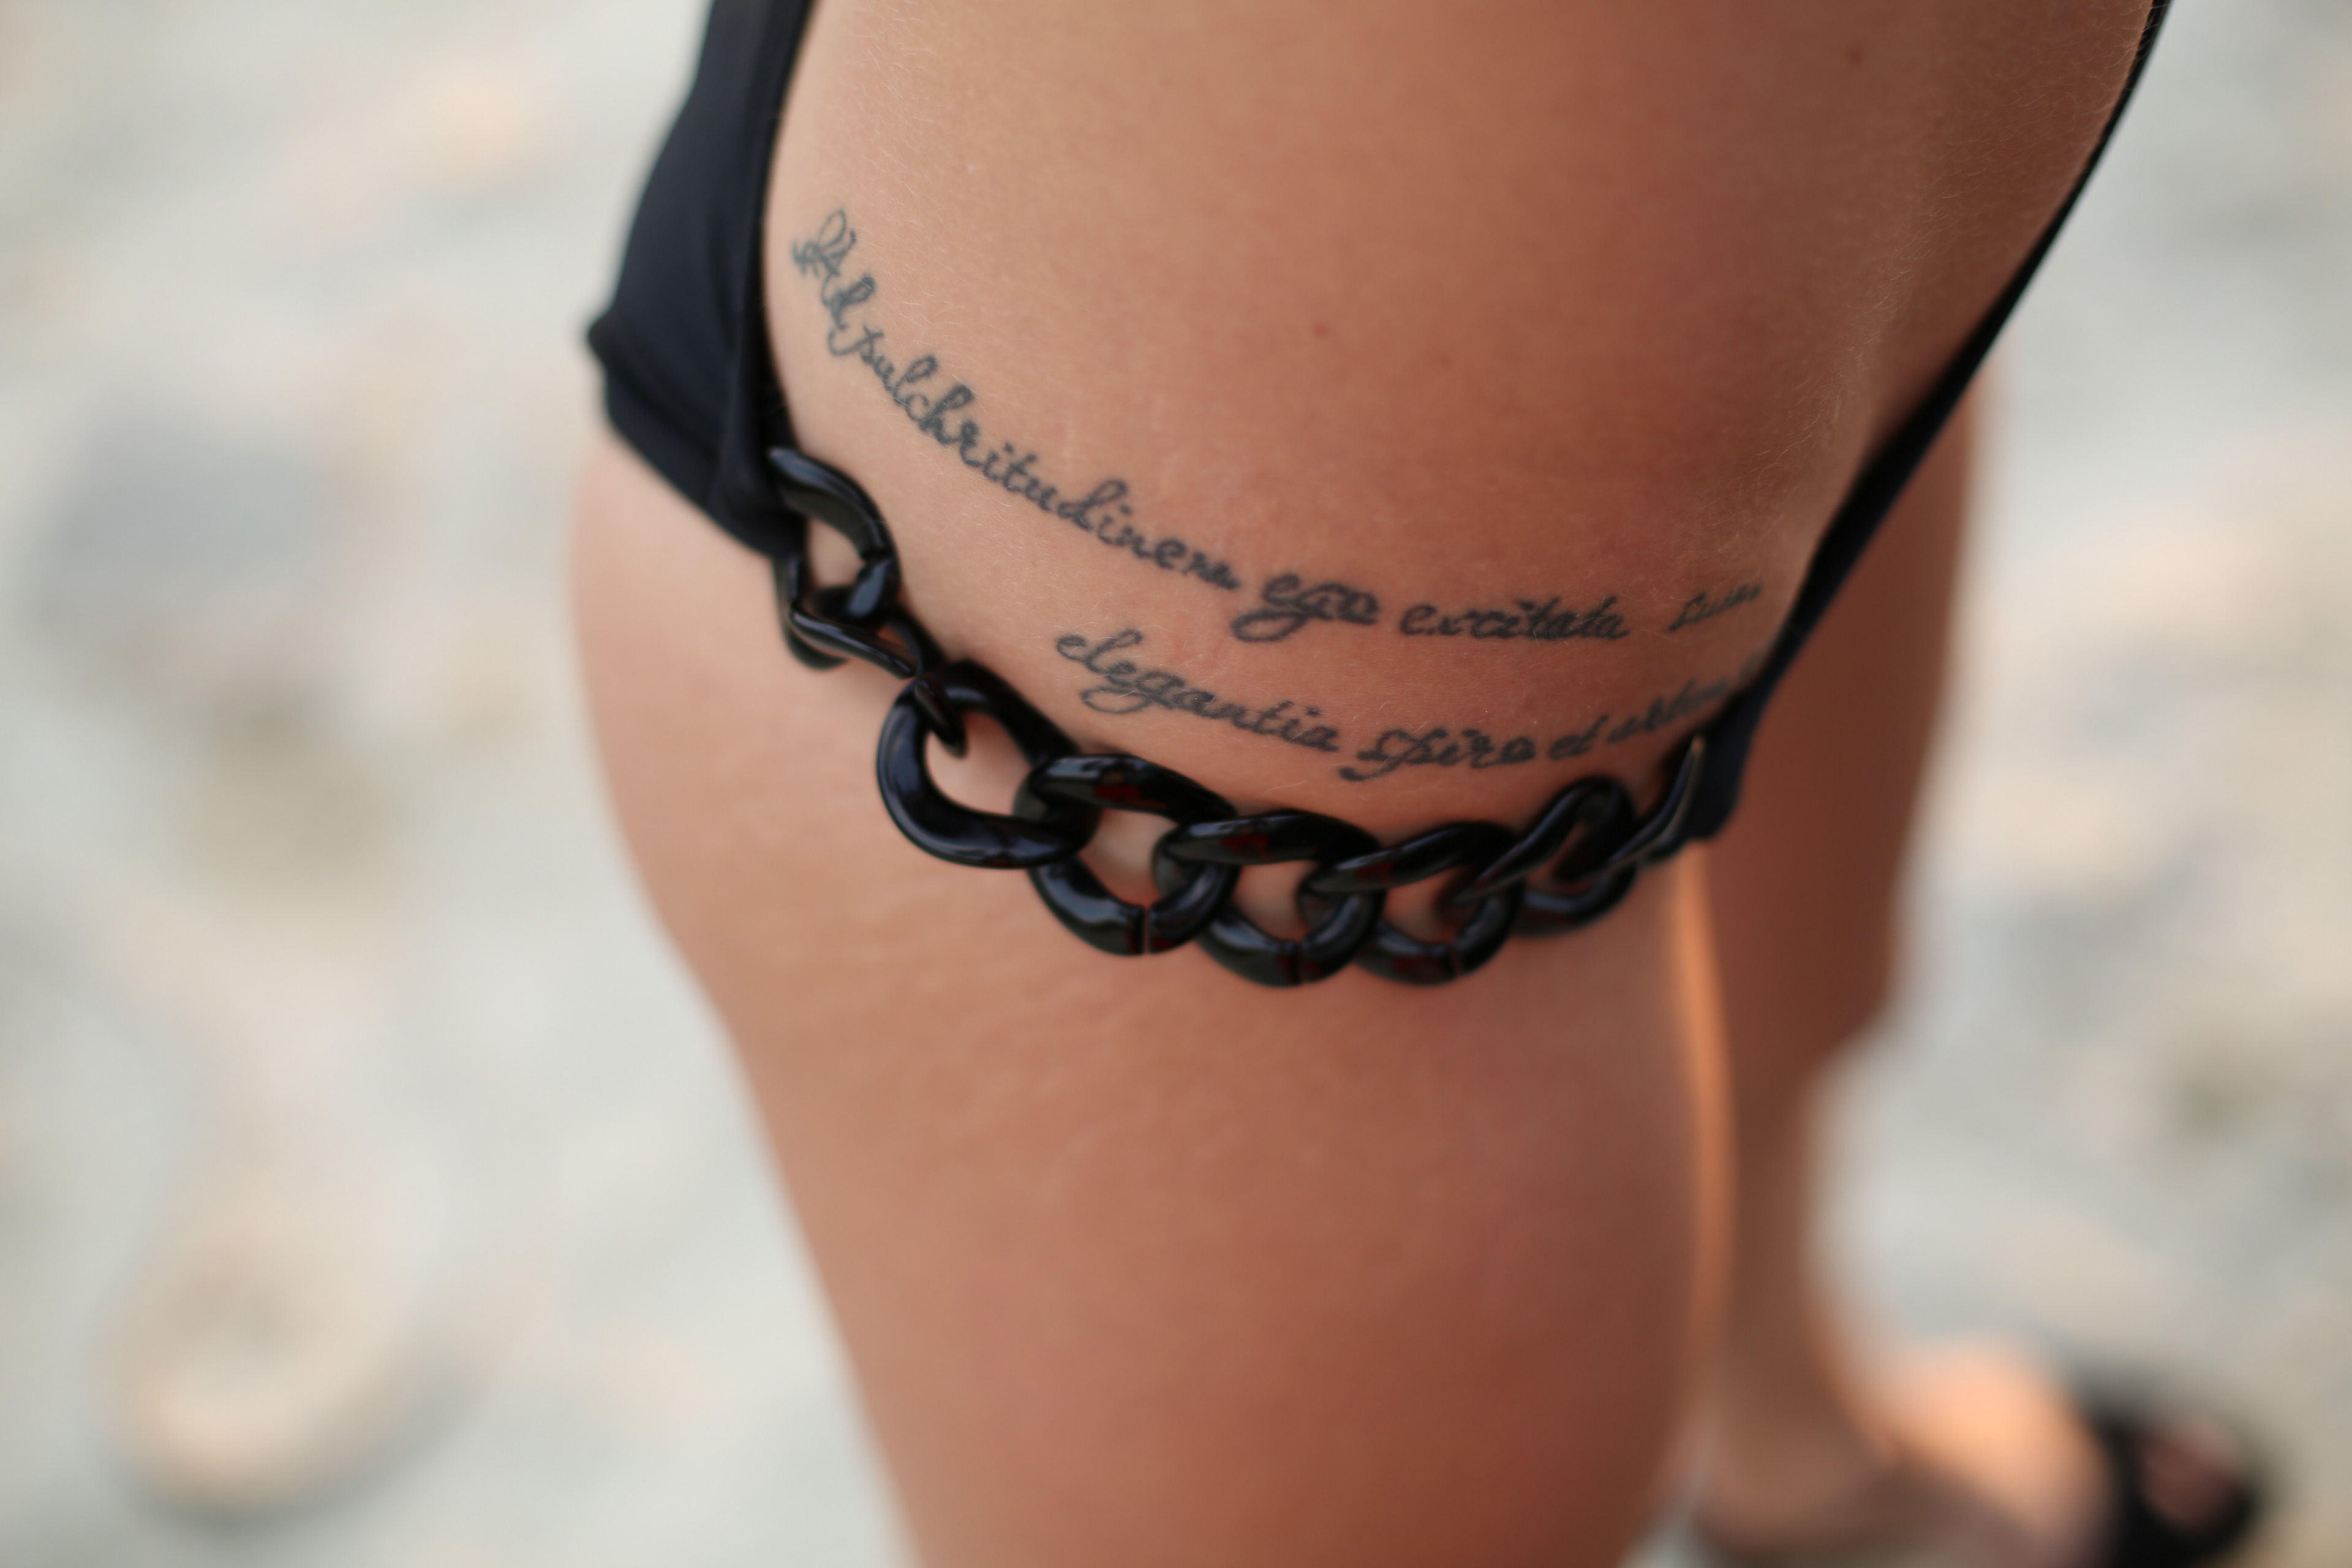
skin, wrist, joint, tattoo, arm, temporary tattoo, fashion accessory, leg, undergarment, jewellery, garter, pattern, human leg, hip, body jewelry